Bethmann family

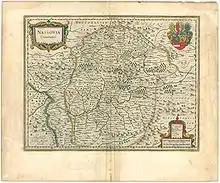
Map from 1645: Cramberg and Holzappel (not located on this map) are upriver from "Naßaw" on the Lahn river ("Lohn flu[vius]") in the direction of "Dietz". "Königstein" is outside of Nassovian territory to the southeast. Frankfurt would be in the far southeast corner. The Rhine is the broad river colored in green.

Konrad Bethmann (sometimes spelled "Conrad") (1652–1701) was born in Goslar as the seventh child of the merchant "Andreas Bethmann", four years after the Peace of Westphalia ended the Thirty Years' War. Much of Germany then was a patchwork of small to medium-sized jurisdictions. While this factor impeded development towards a nation-state, it ensured plentiful job opportunities for ambitious bureaucrats and entrepreneurs.